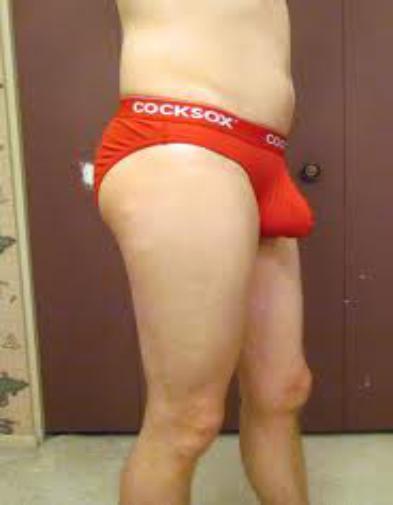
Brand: Cocksox
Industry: Clothes